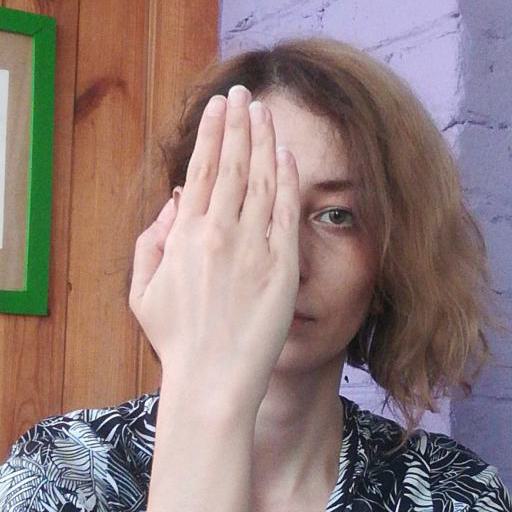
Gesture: stop_inverted